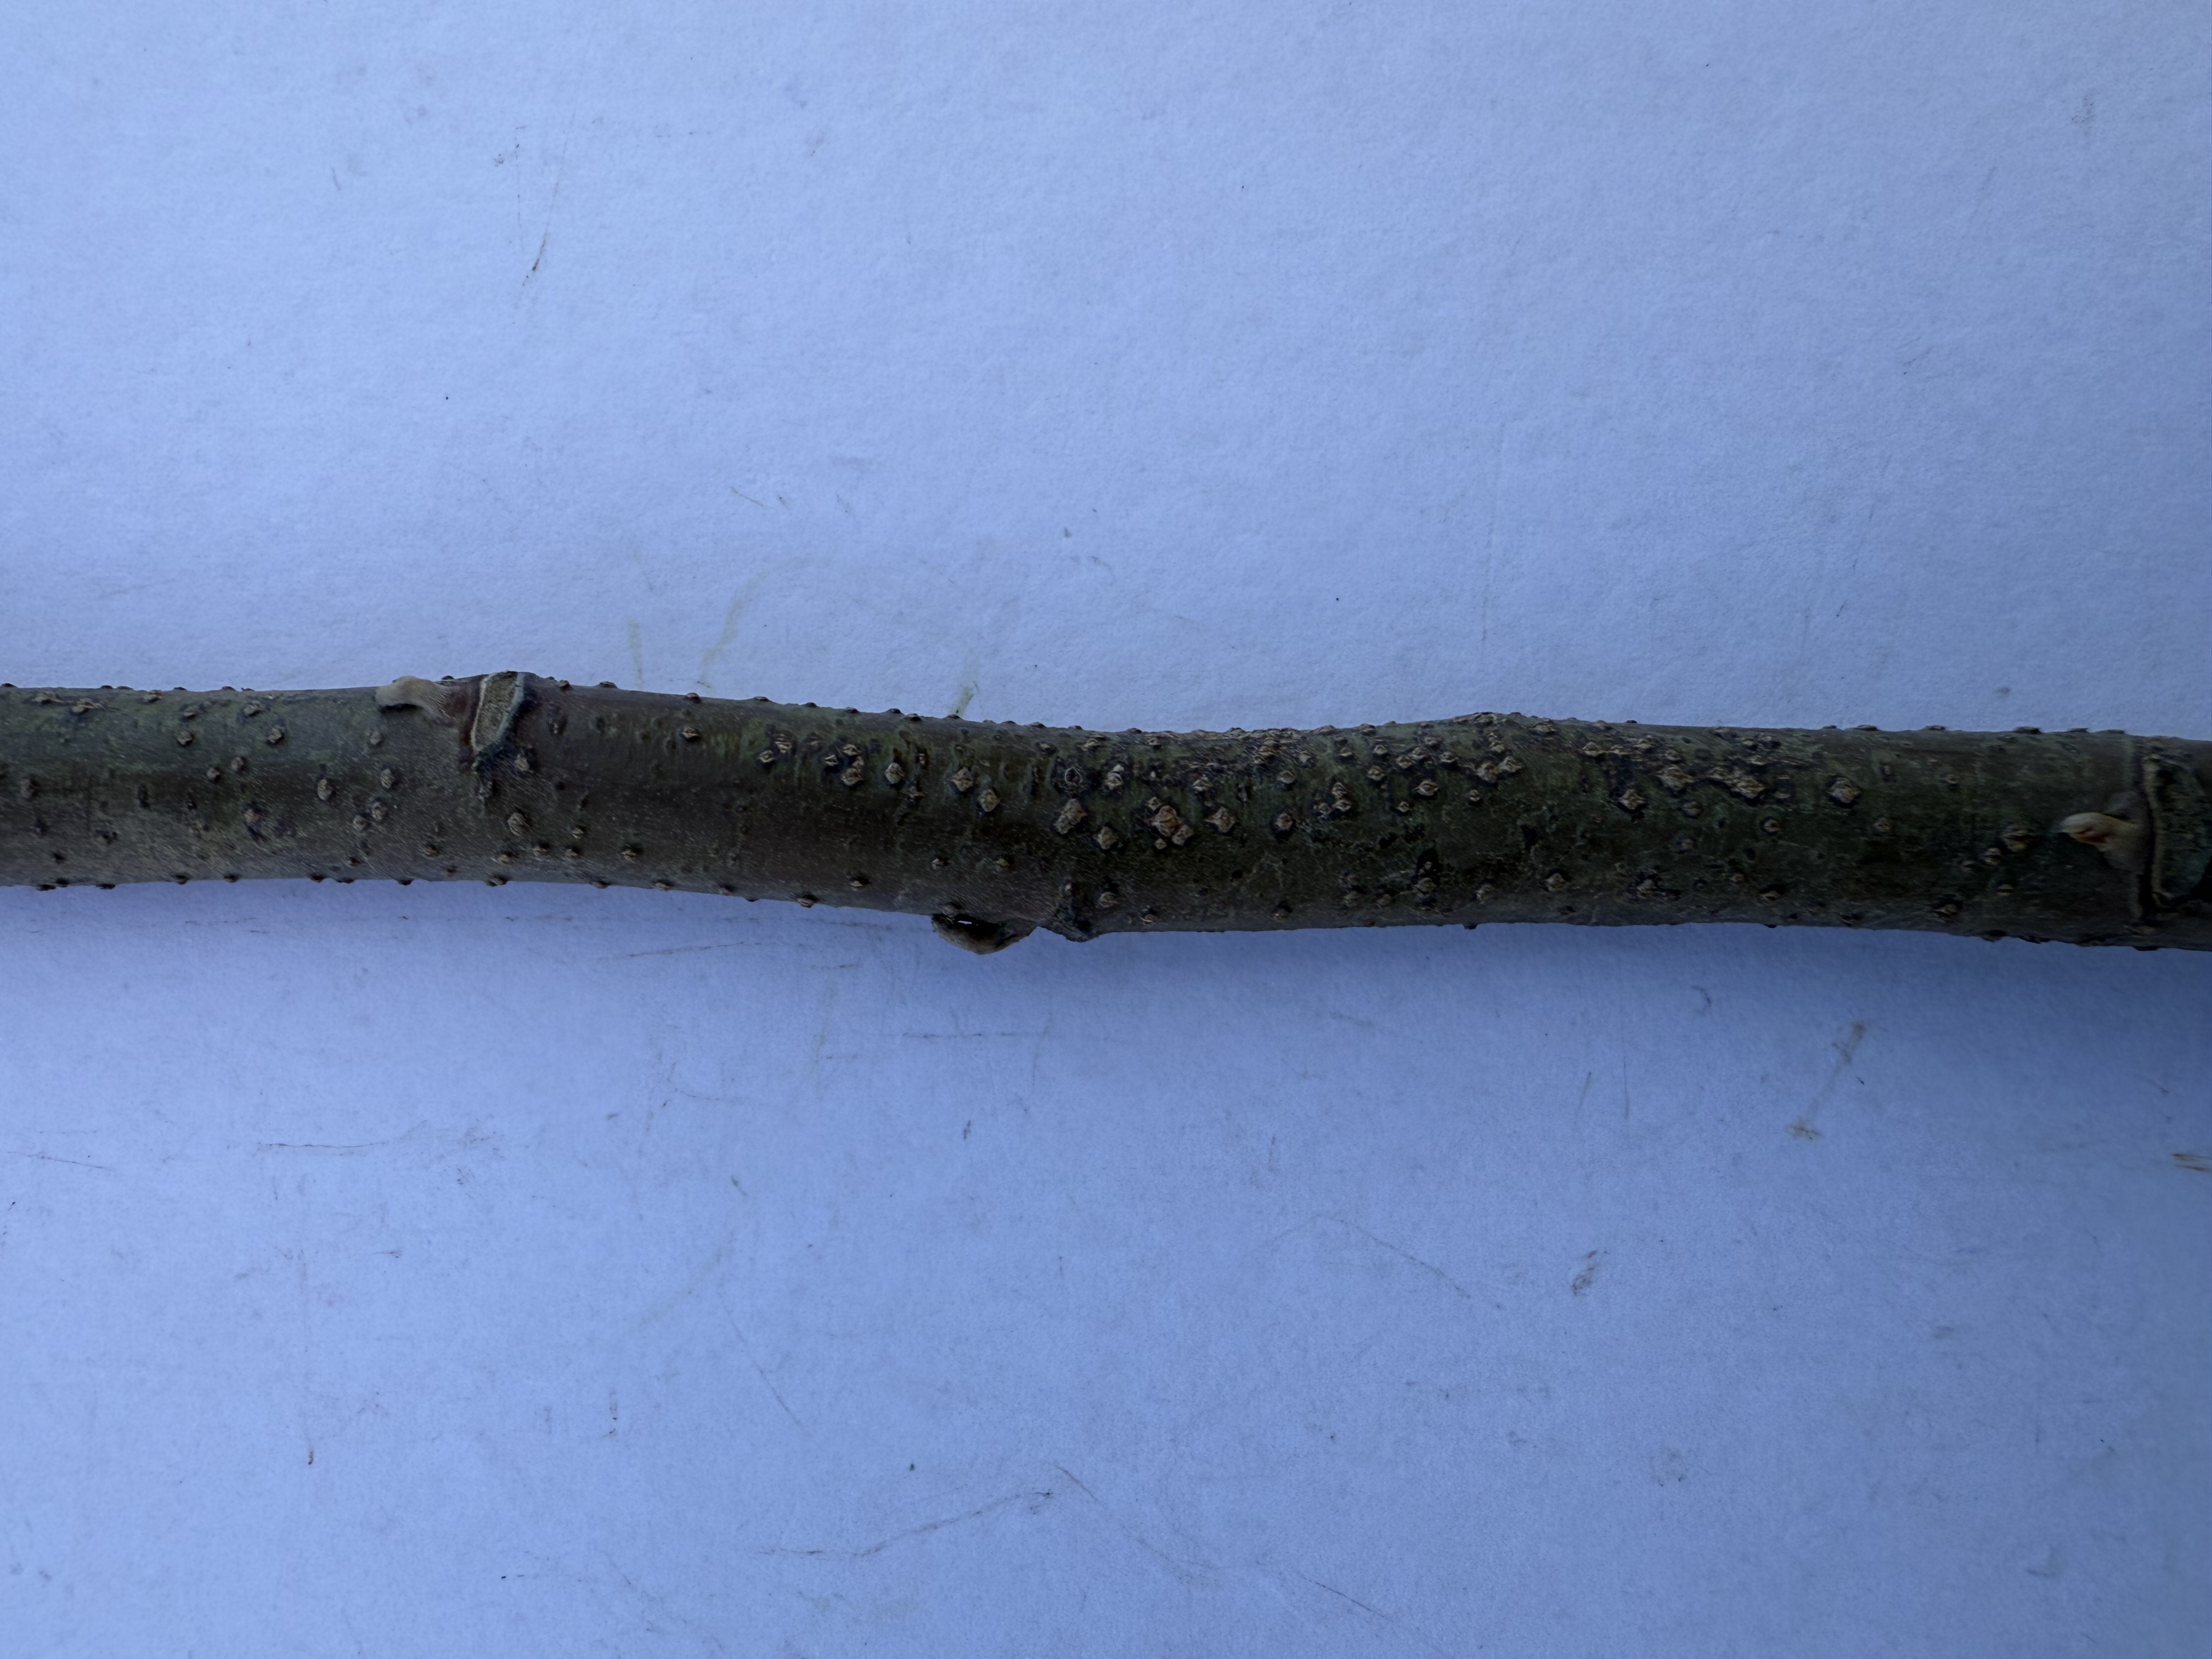
Variety: Carob